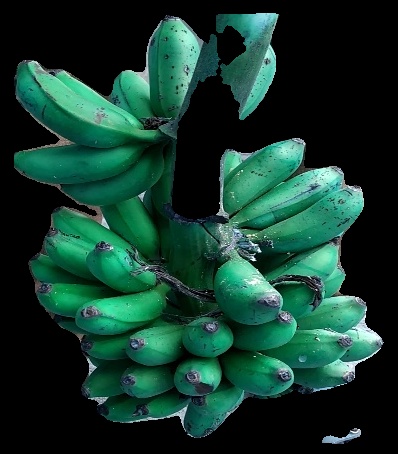
Variety: rasbale
Grade: grade3